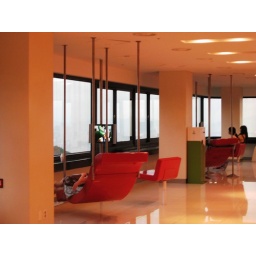
swinging lounge chairs in the Seoul Tower